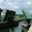
Label: bridge